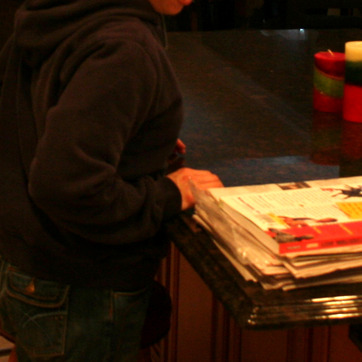
Material: skin